Madam Satan

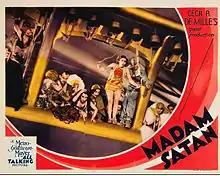
Theatrical release lobby card

Katherine DeMille, DeMille's daughter, was an uncredited "Zeppelin Reveler".